Trams in Sydney

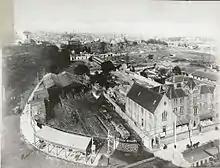
Sydney's first Tramways depot, corner of Pitt Street and what was then Gipps Street West and Garden Road, looking SE across the Old Cemeteries towards Surry Hills. Eddy Avenue roughly follows Garden Road, circa 1880.

The Enfield line was a single line with a spur line, based around a depot located in present-day Croydon Park, in Sydney's Inner West. (The location of the depot was, at the time, part of the suburb of Enfield.) Although located close to the other Western lines (its eastern terminus, at Ashfield Station, was only one station away from the Summer Hill Station terminus of the Hurlstone Park to Summer Hill line), it was never connected to the other tram lines, and so formed its own system.